Gunther Stent

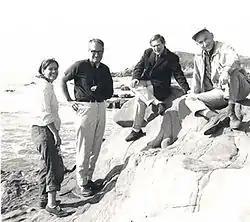
E. Lederberg, G. Stent, S. Brenner, J. Lederberg, 1965

Gunther Siegmund Stent (March 28, 1924 – June 12, 2008) was a graduate professor of molecular biology at the University of California, Berkeley. An early bacteriophage biologist, he was known also for his studies on the metabolism of bacteria and neurobiology of leeches, and for his writing on the history and philosophy of biology.